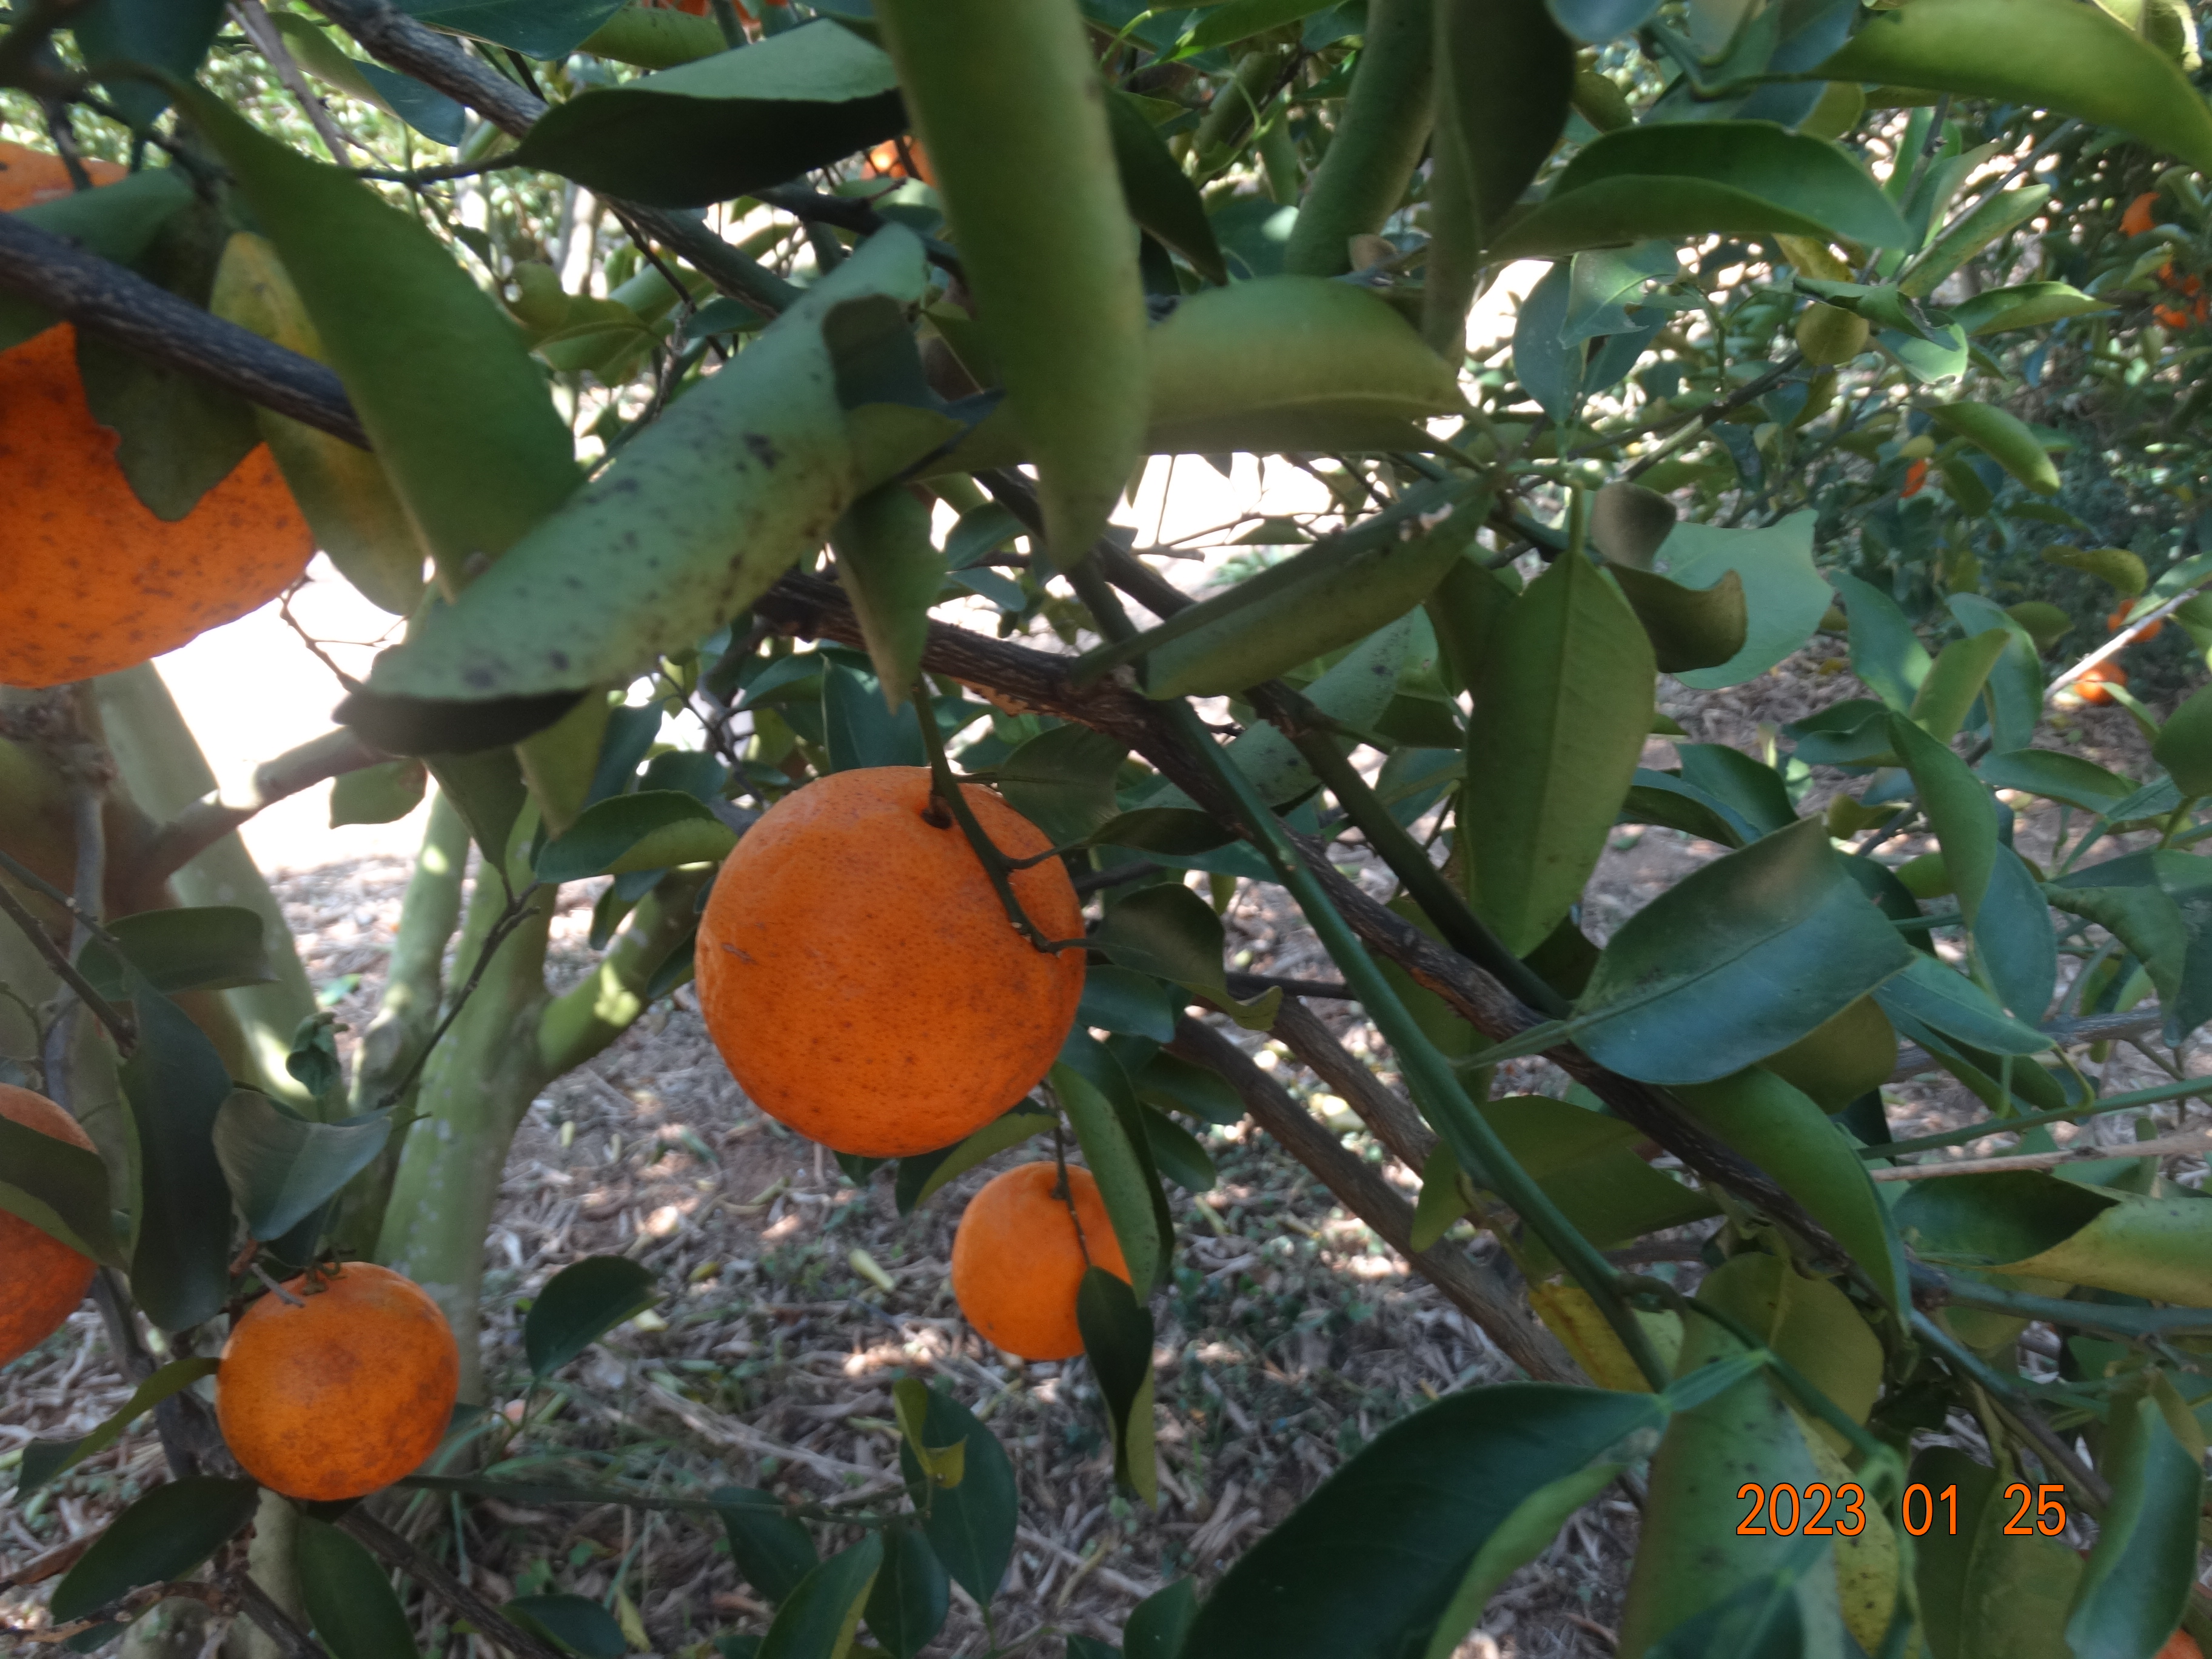
Citrus fruit variety: ponkan